Bourla Theatre

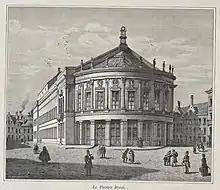
Theatre in 1885

Bourla Theatre (also known as Bourlaschouwburg) is a theatre located in Antwerp that seats around 900. The building is designed in a neoclassical style on the site of the former Tapissierspand tapestry market. The theatre was designed on request from the city in 1827 by the city architect Pierre Bourla. Construction began in 1829, but was delayed due to the Belgian Revolution. The theatre was finally finished in 1834 and opened under the name, Grand Théâtre or Théâtre Royal Français, on account of its ownership by a French company. Presently, the Bourla houses the theatre company Het Toneelhuis, which is a merger of the companies, Koninklijke Nederlandse Schouwburg and Blauwe Maandag Compagnie.